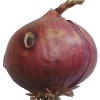
Label: Onion Red 1